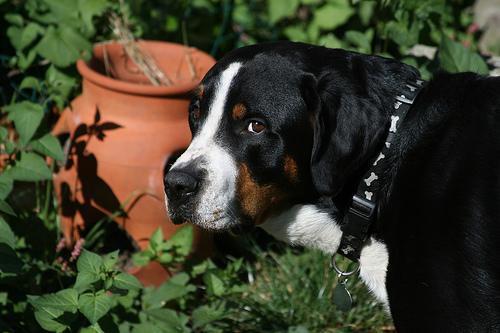
Greater_Swiss_Mountain_dog